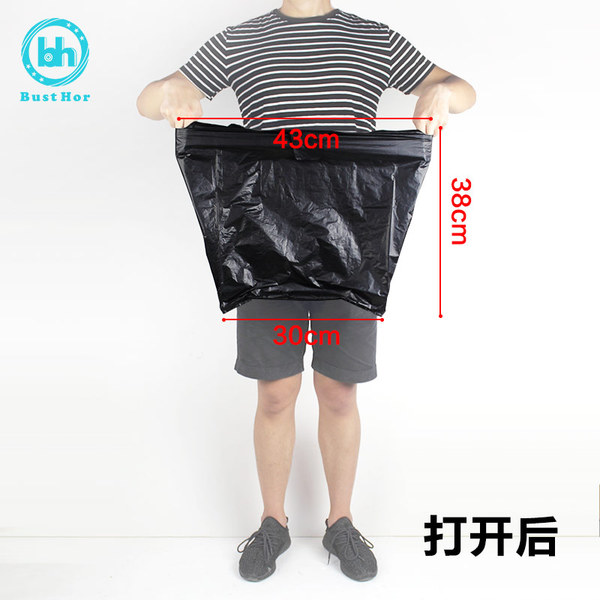
Label: plastic